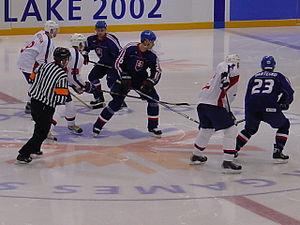
Cette page référence les sports pratiqués en Slovaquie.
La Slovaquie, en forme longue la République slovaque, en slovaque : Slovensko et Slovenská republika, est un pays situé en Europe centrale, au cœur de l'Europe continentale et à l'est de l'Union européenne, dont elle est membre depuis 2004. Ses pays frontaliers sont la Pologne au nord, l'Ukraine à l'est, la Hongrie au sud, l'Autriche à l'ouest et la Tchéquie à l'ouest-nord-ouest. Du 28 octobre 1918 au 21 mars 1939, puis du 4 avril 1945 au 31 décembre 1992, elle a fait partie de la Tchécoslovaquie.